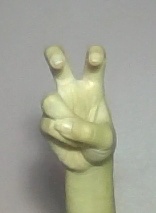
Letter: toot